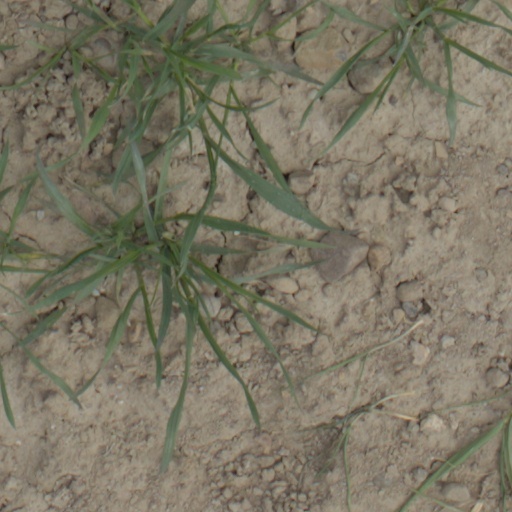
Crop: wheat